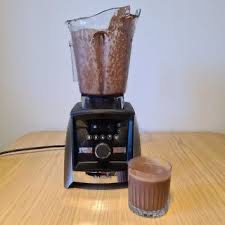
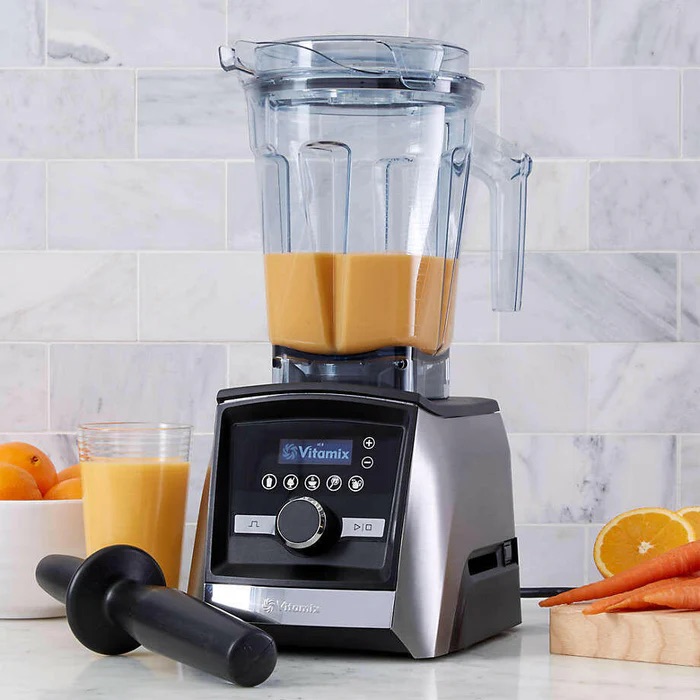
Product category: items_blender
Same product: yes